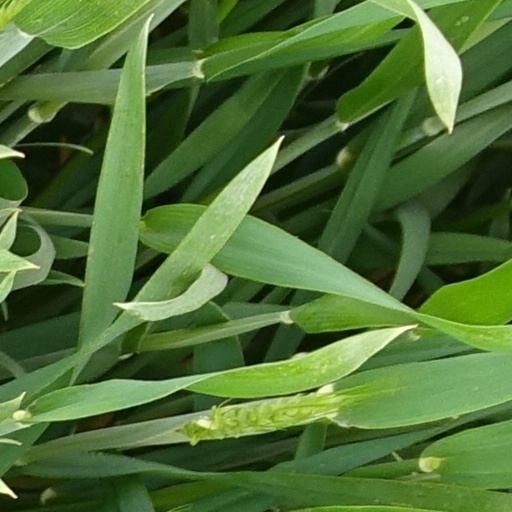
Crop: wheat